Kiel–Lübeck railway

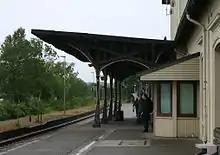
The roof of the Princes' Station in Plön today.

The platform canopy on the station in Plön today was built in 1890 at Holsteinische Schweiz station, then dismantled in 1896 and rebuilt at Plön's Princes' Station (officially: Plön-Park station). In 1910 it was moved again to Plön station.